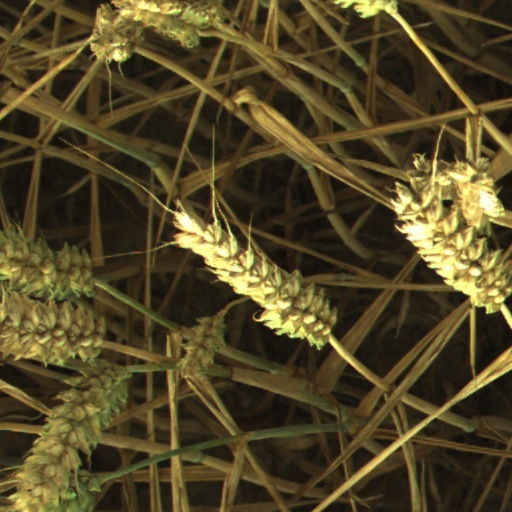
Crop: wheat